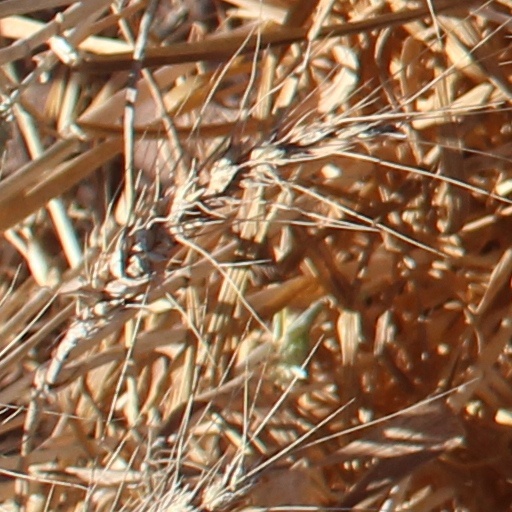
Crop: wheat